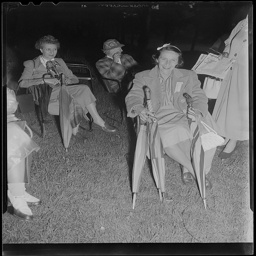
A black and white photo of people sitting holding umbrellas.
Many older women sit in chairs with umbrellas
a couple of people are sitting in lawn chairs
Women are sitting in chairs on a lawn
This old  shows one woman sitting down with three umbrellas in her hands.